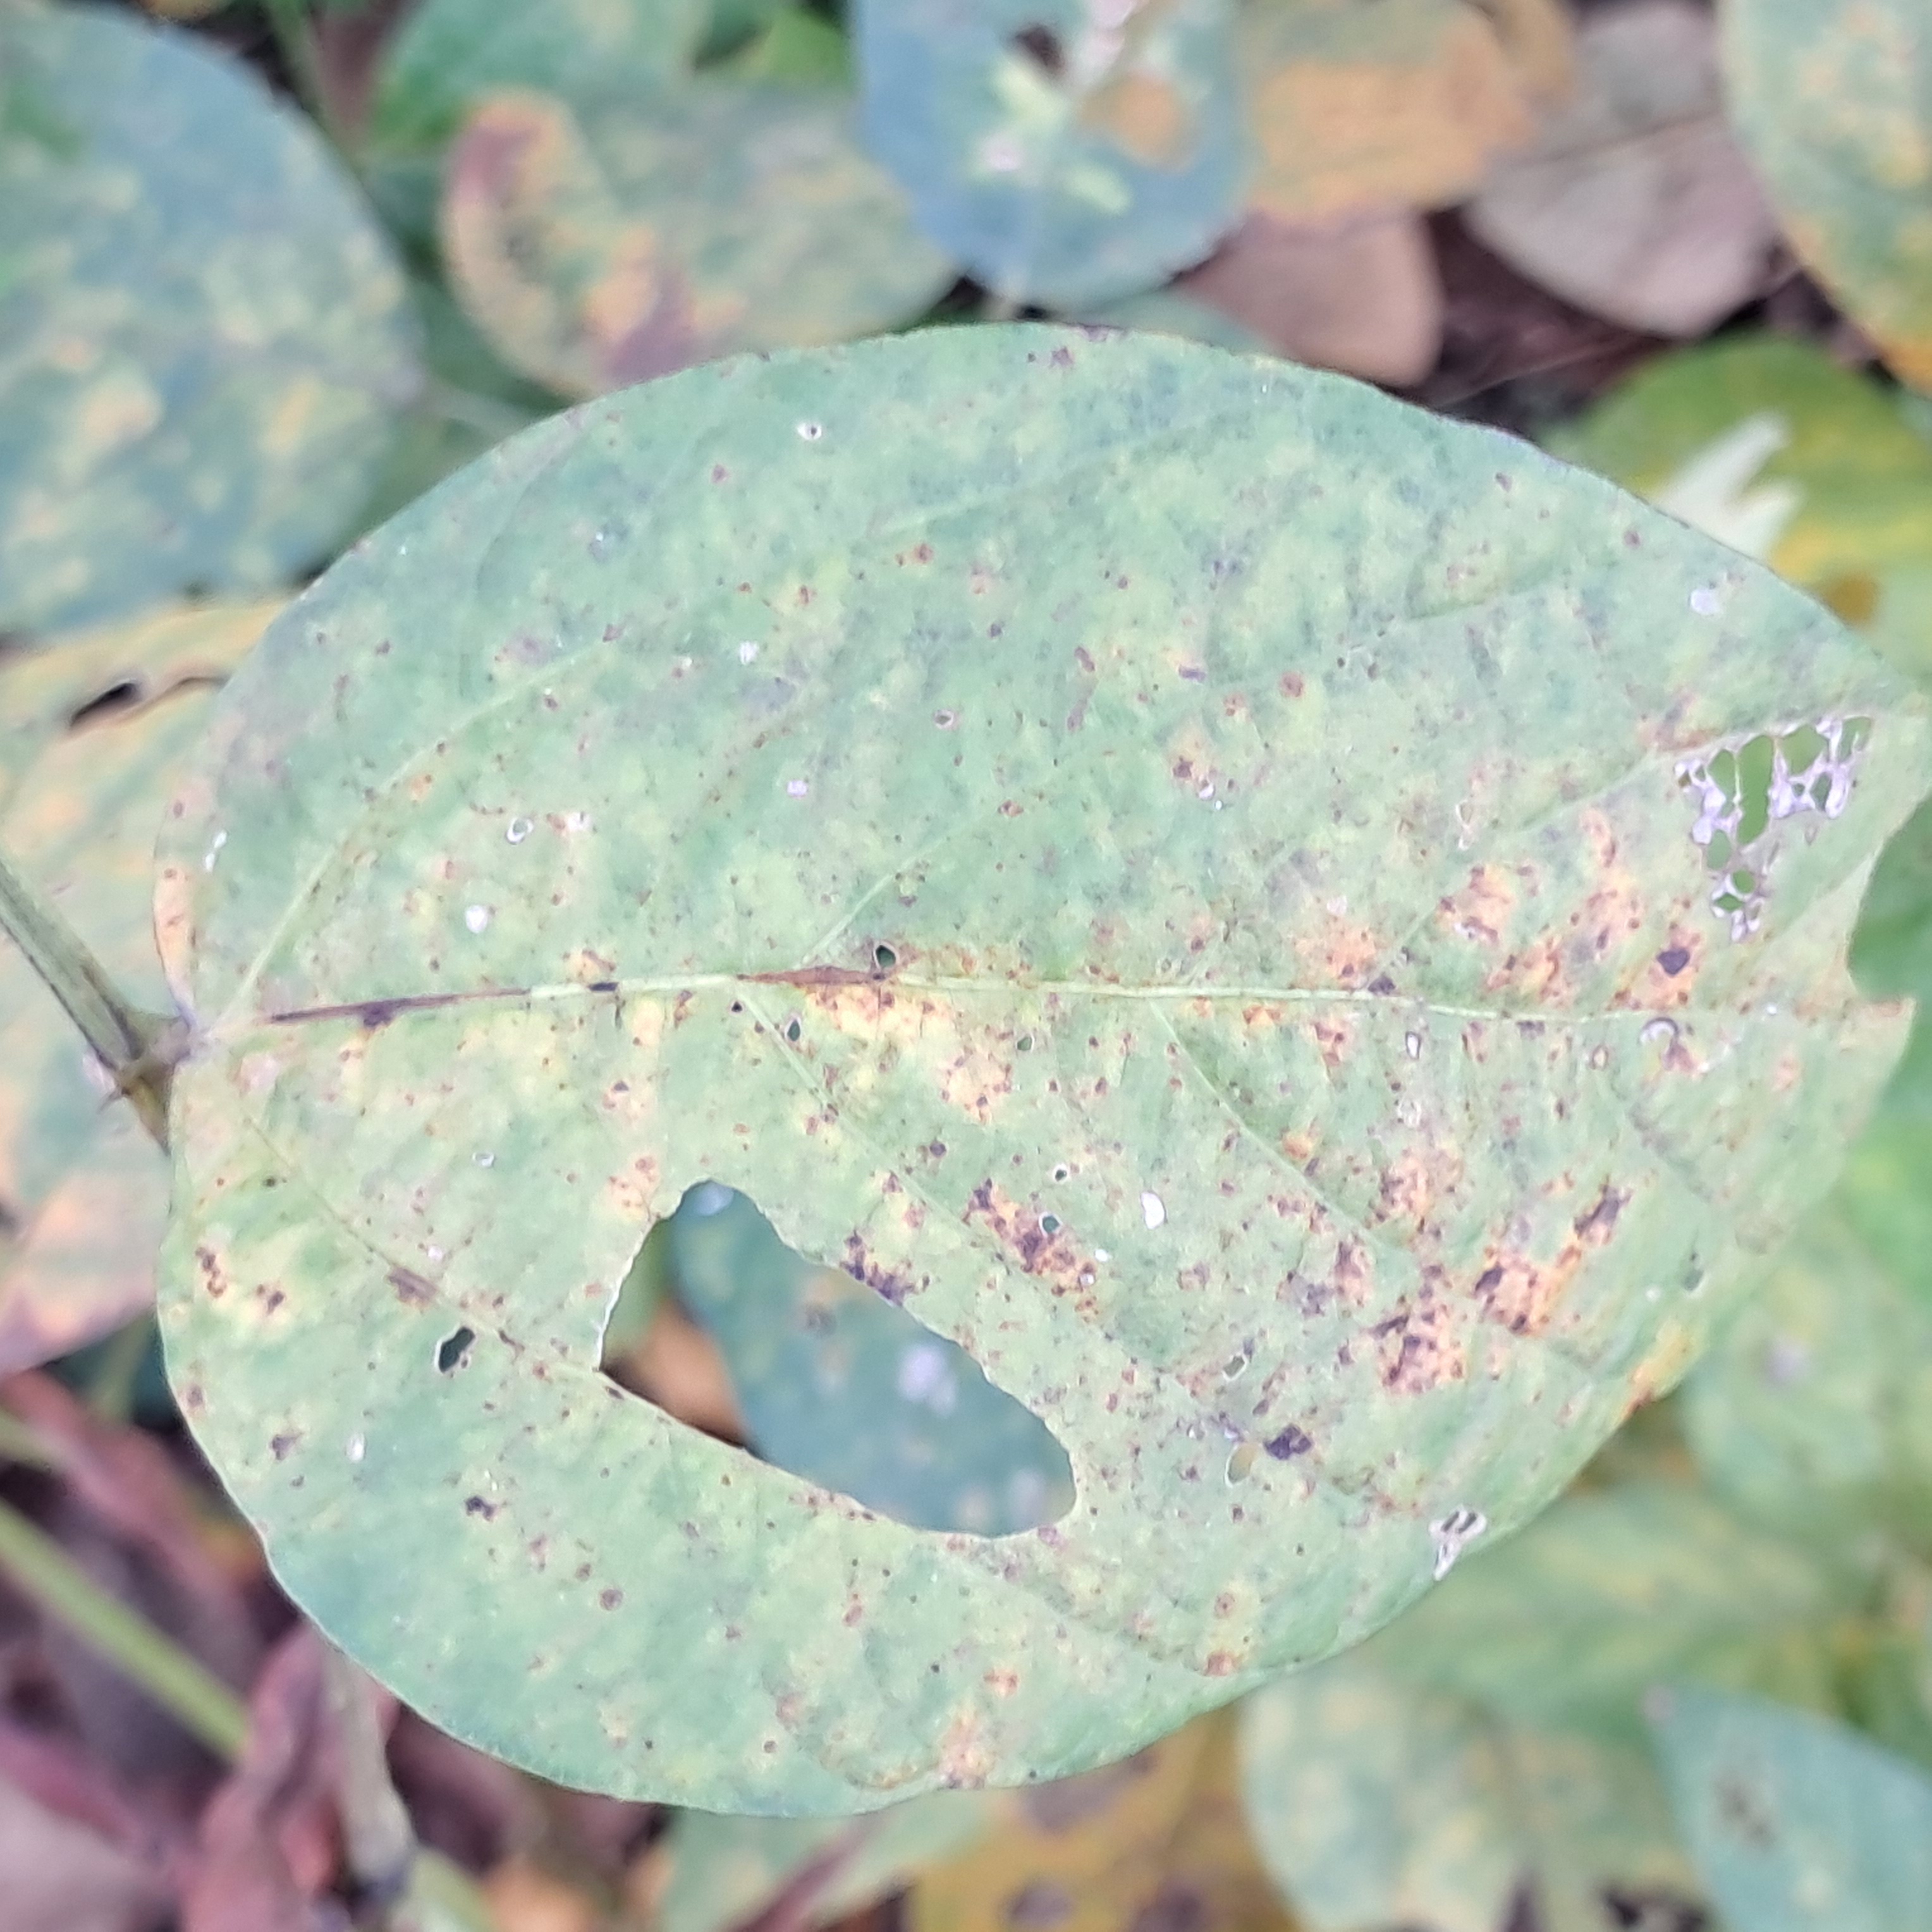
Label: Spectoria_Brown_Spot